Sergio Osmeña Jr.

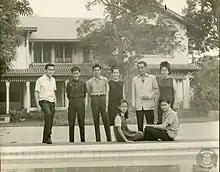
Osmeña family

He was married to Lourdes de la Rama of Negros Occidental with whom he had five children: Sergio III ("Serge"), Tomas ("Tommy"), Maria Victoria ("Minnie"), Esteban ("Stevie"), and Georgia.